Ujwal Ghimire

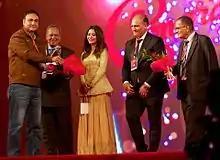
Ghimire receiving best Director's NEFTA Film Awards in 2016

Ghimire was honored in 2015 by Nepal Television for his contribution of making first Nepalese television drama in the history of Nepal's television industry. He was also honored by Nepal motion picture association for his contribution in bringing Nepalese feature film in this stage.